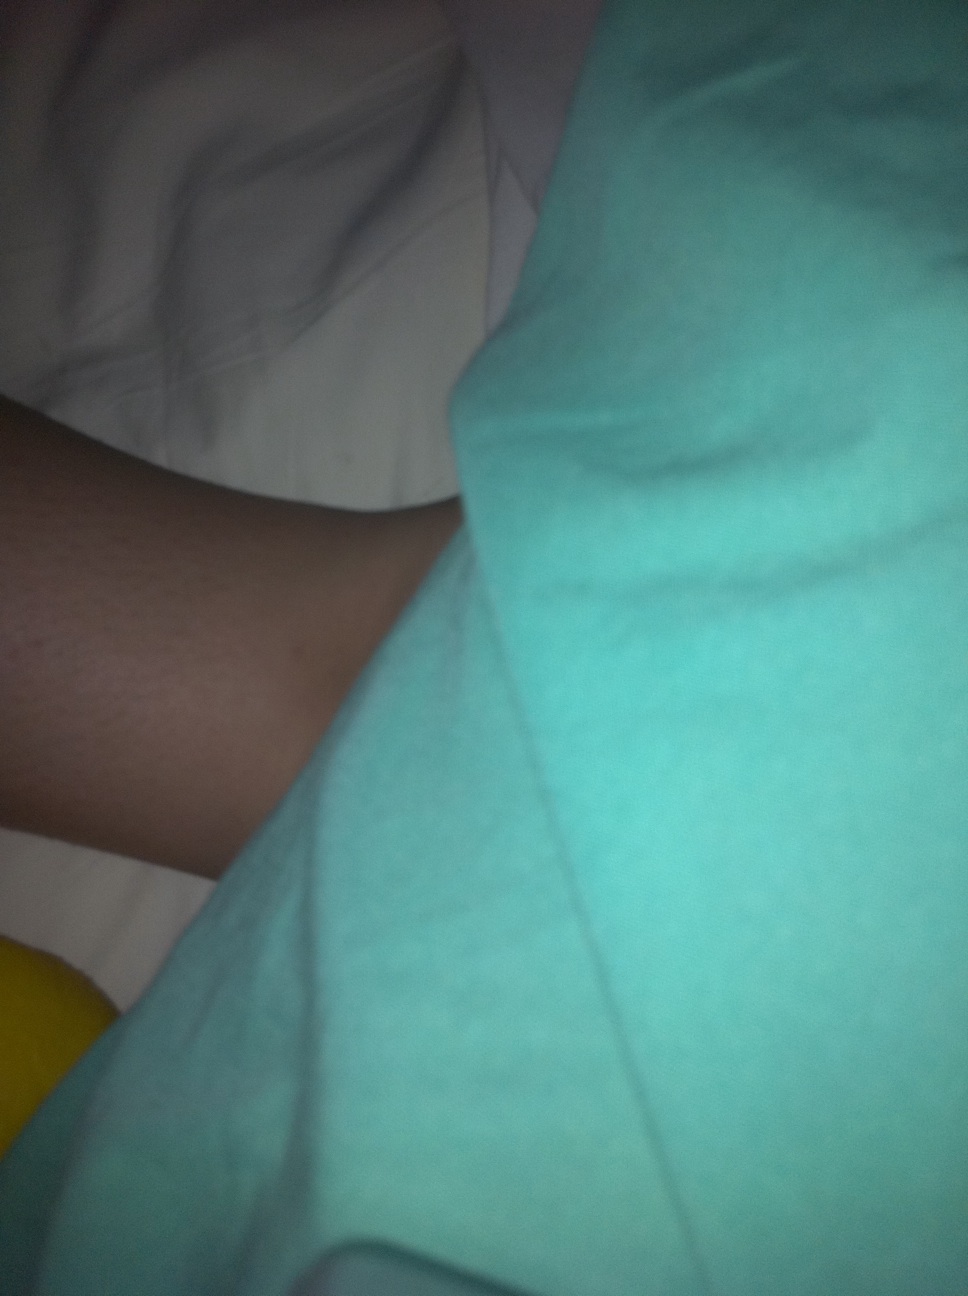Question: What is this device?
Answer: unanswerable